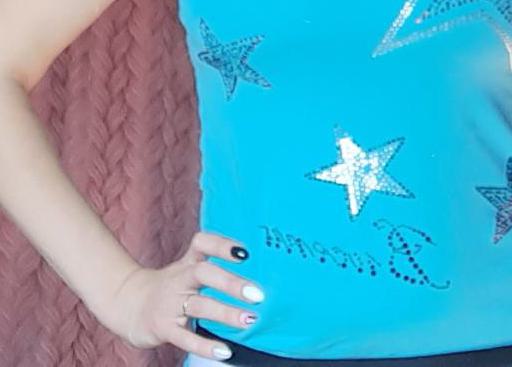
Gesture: no_gesture